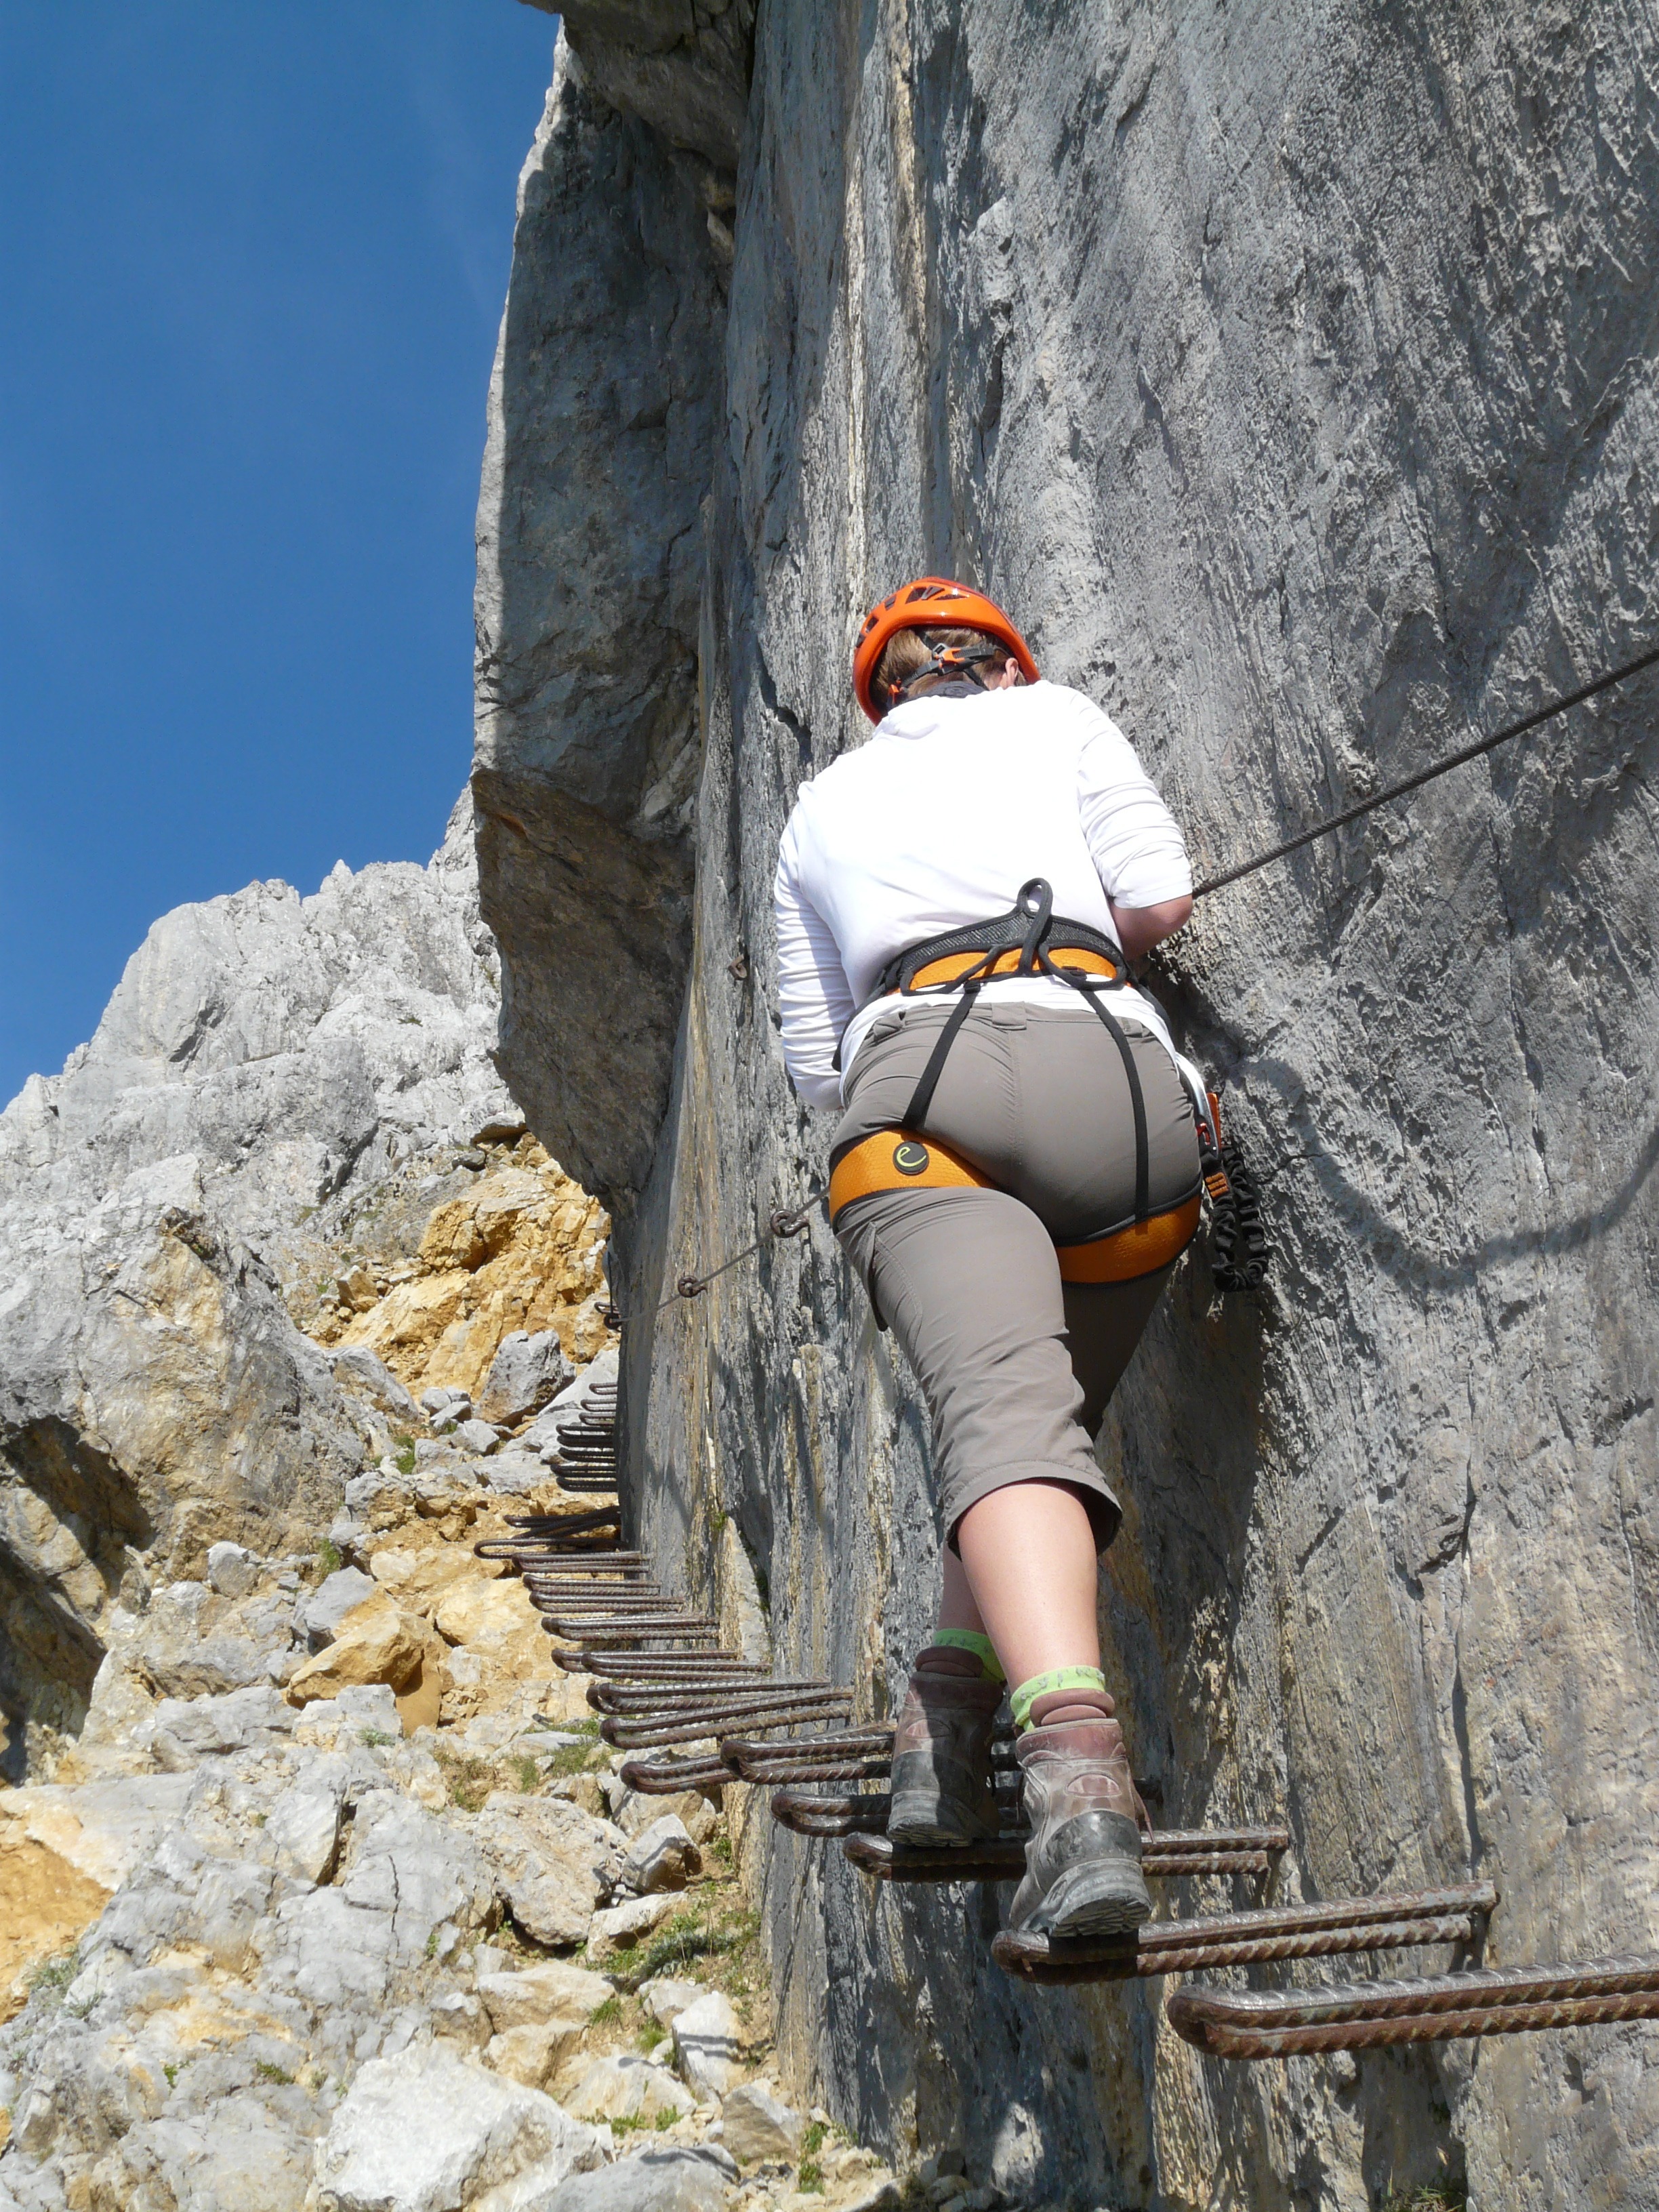
rock, walking, mountain, adventure, recreation, alpine, climbing, rock climbing, climber, steep, extreme sport, ridge, exposed, mountaineering, sports, mountains, kaiser mountains, wilderkaiser, aid, abseiling, backed up, outdoor recreation, ellmauer halt, individual sports, sport climbing, free solo climbing, the rope, gams ngersteig, red rinn gathered, hunter wall, medium difficulty